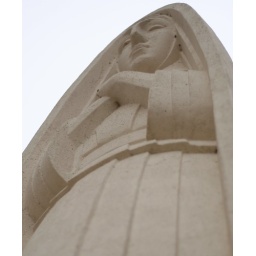
I think I might want to do this one yet again. I want more shadows or a blue sky in the background.